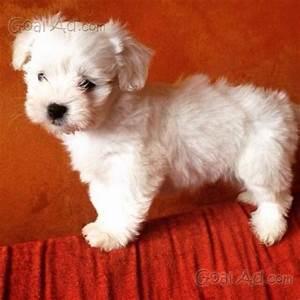
dog